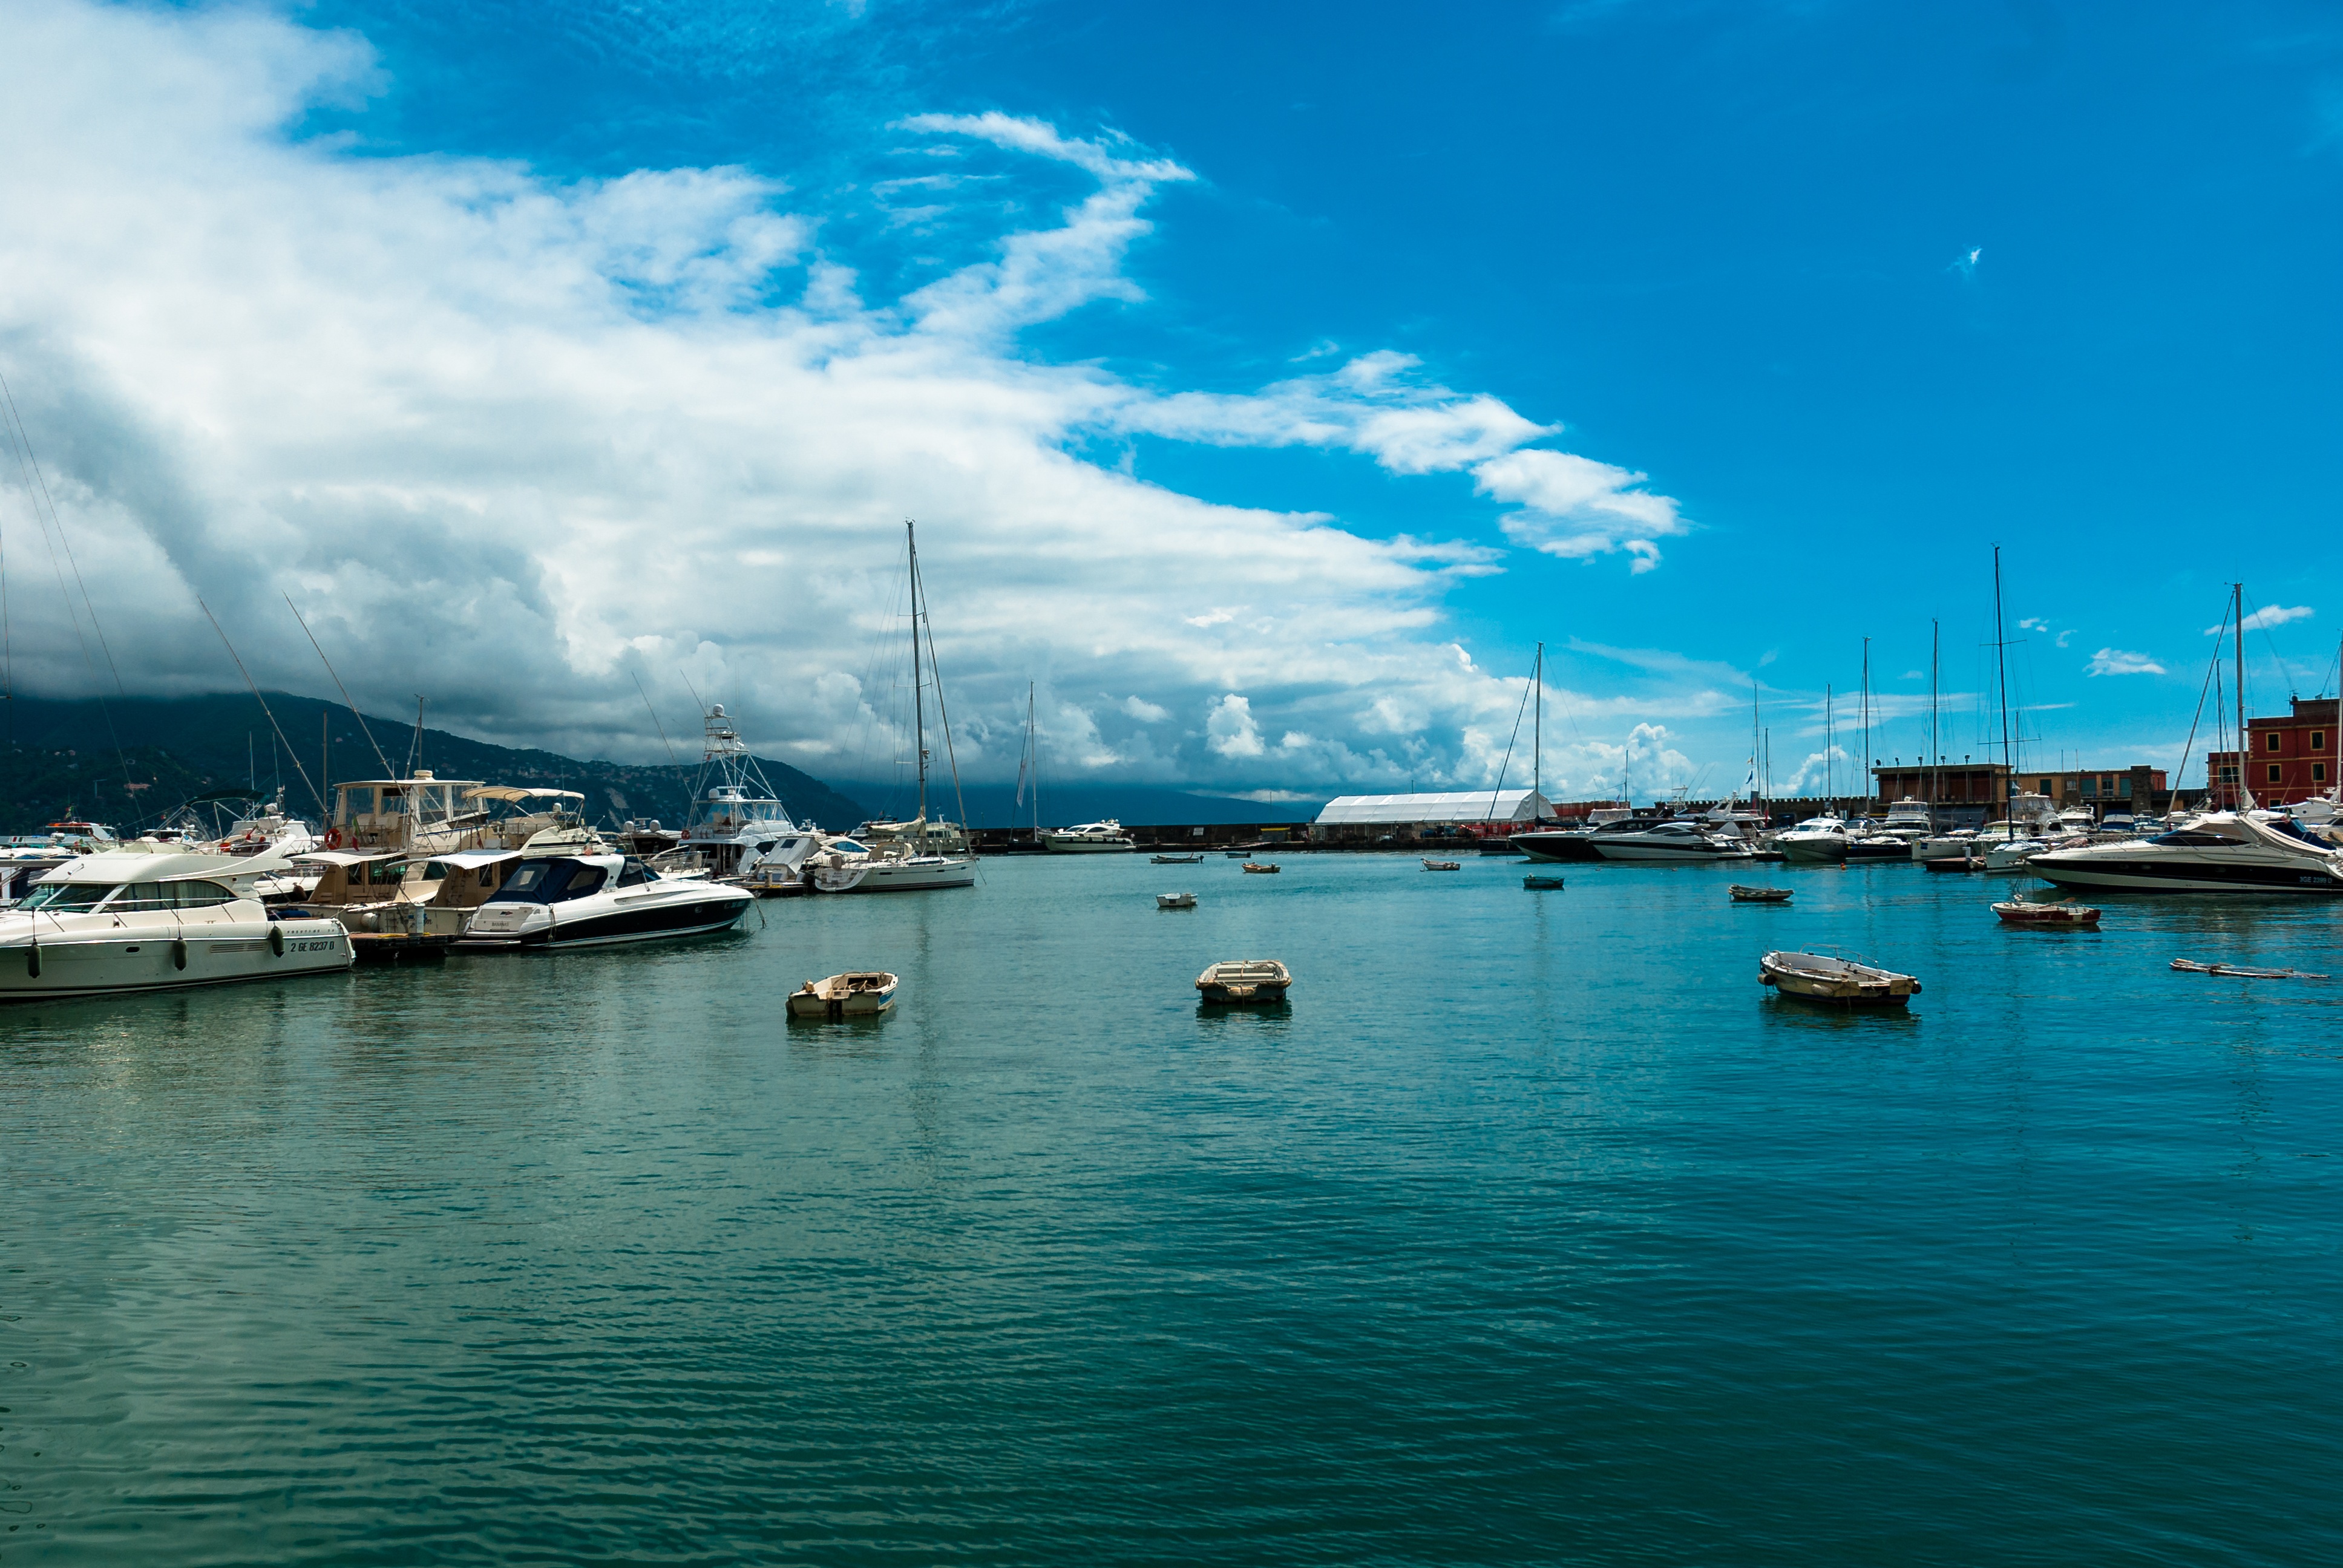
landscape, sea, coast, nature, ocean, horizon, dock, cloud, sky, boat, lake, view, summer, vacation, dusk, reflection, vehicle, weather, holiday, bay, harbor, blue, marina, port, tourism, heat, clouds, holidays, the sun, the stones, santa margarita